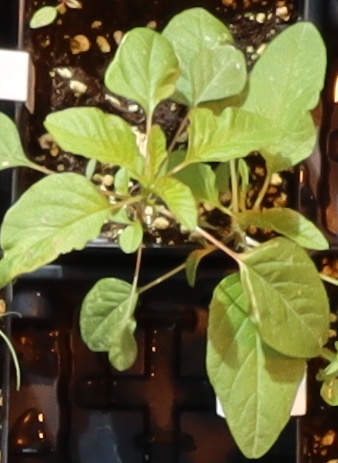
Label: Palmer Amaranth